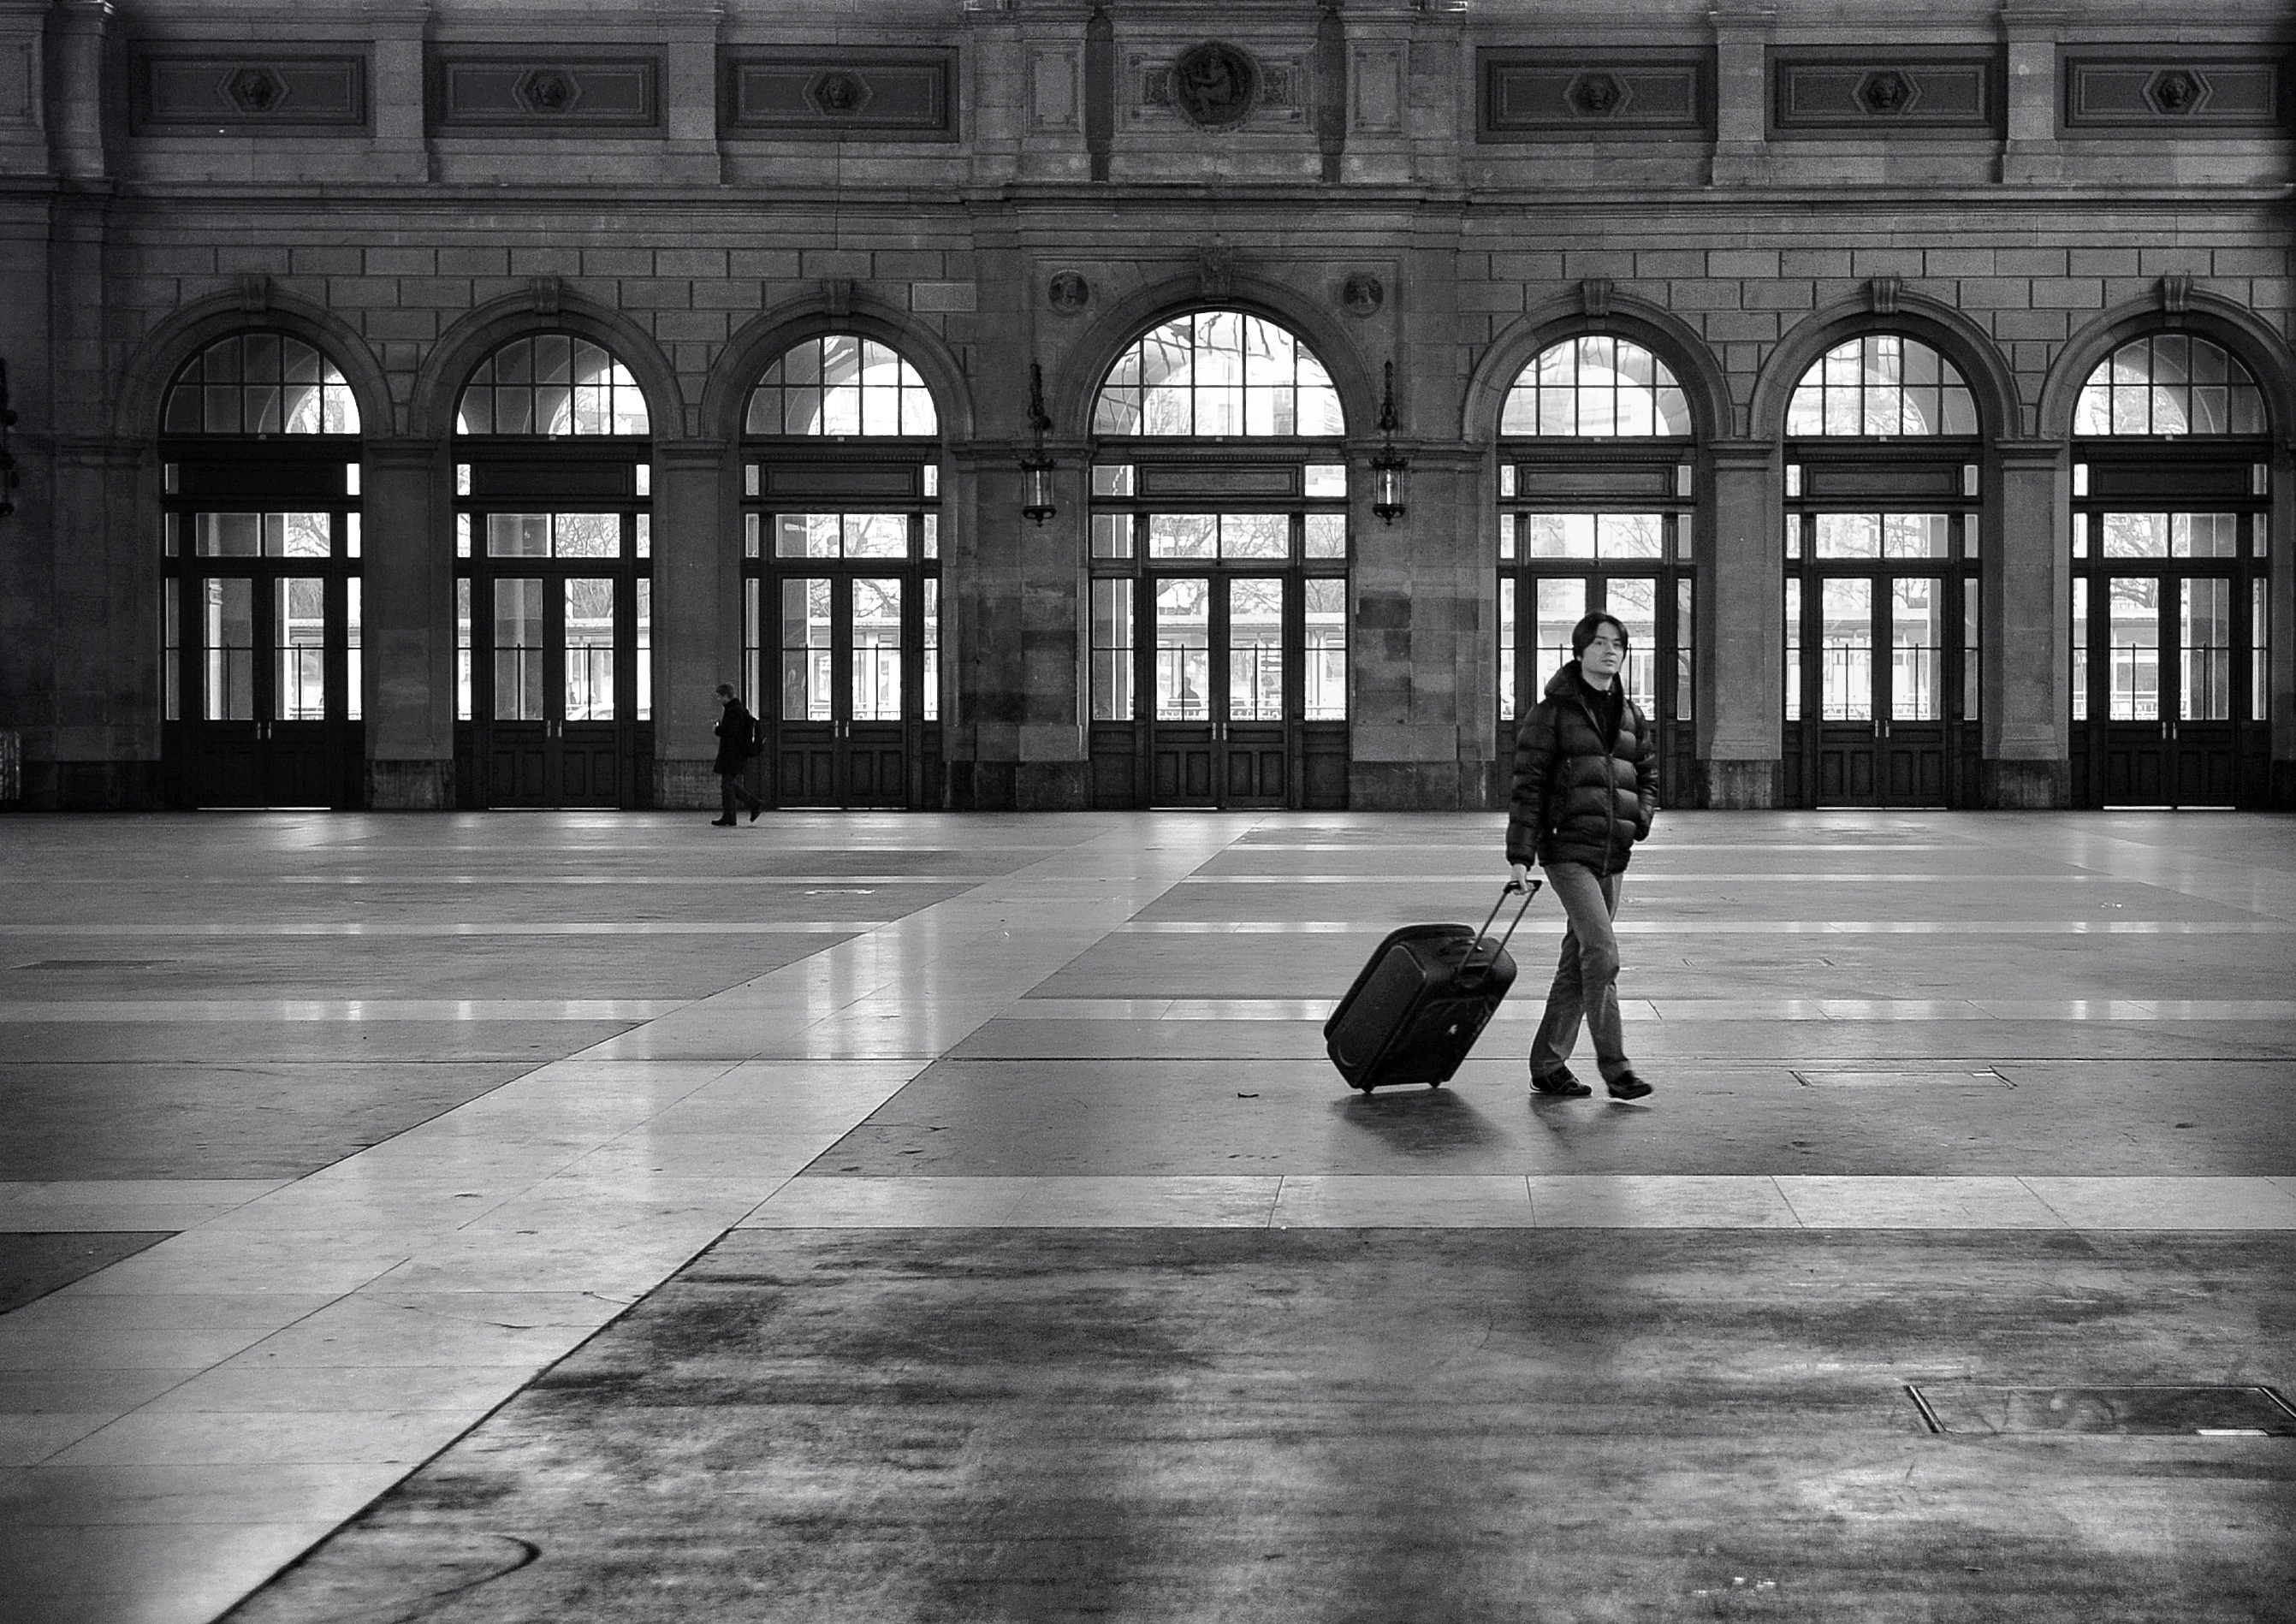
winter, light, black and white, architecture, people, road, white, street, photography, city, urban, shadow, darkness, nikon, black, monochrome, streetphotography, bw, candid, infrastructure, swiss, symmetry, stadt, photograph, streetart, schweiz, switzerland, strasse, zurich, streetphoto, snapseed, image, schwarzundweiss, stphotographia, streetscene, shape, strassenszene, strassenfotografie, strasenfotografie, streetlife, sbb, streetpix, thomas8047, onthestreets, streetphotographer, 175528, hb, streetfotografie, zurichstreet, fascinationstreet, streetphotographie, nikond300s, z richzurich, streetartz ri, zuri, monochrome photography